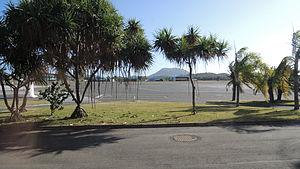
Tarmac de l'aéroport
L’aéroport international de Nouméa - La Tontouta est le principal aéroport de la Nouvelle-Calédonie, collectivité sui generis française d'outre-mer située dans l'océan Pacifique. Il sert de plateforme de correspondance à la compagnie aérienne internationale néo-calédonienne, Aircalin. Il est classé aérodrome d'État.